Robert De Niro

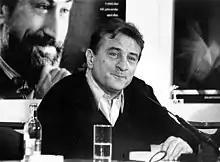

"Casino" (1995) marked De Niro's return to the crime genre with Scorsese in their eighth collaboration. Co-starring Sharon Stone and Joe Pesci, the film is based on the book "" by Nicholas Pileggi. De Niro portrays Sam "Ace" Rothstein, a mob-connected casino operator in Las Vegas. The film's themes revolve around greed, betrayal, wealth, status, and murder that occur between two mobsters, Sam "Ace" Rothstein (De Niro) and Nicky Santoro (Pesci), and a trophy wife (Stone) over a gambling empire. "Casino" was released to mostly positive critical reception, and was a success at the worldwide box office. Roger Ebert was impressed with the lead performers' abilities to "inhabit their roles with unconscious assurance," and "The Globe and Mail"'s critic thought "De Niro does an extraordinarily subtle job of capturing the paradox [...] that lie at the heart of this picture." Shortly afterwards, he starred in 1995's crime thriller "Heat", about a group of professional bank robbers. Art Linson, who had previously produced films starring De Niro, sent him the script first. "It was very good, very strong, had a particular feel to it, a reality and authenticity," De Niro said. Co-starring Al Pacino, Val Kilmer, Tom Sizemore, and Jon Voight among others, the film was released to wide acclaim; Michael Wilmington of the "Chicago Tribune" wrote: De Niro and Pacino redeem everything. In "Heat", they represent a high postwar tradition for movie actors – the ones inspired by Marlon Brando, John Cassavetes and James Dean – who aren't afraid of emotion, who run right into the jaws of a scene to grab it. Like others from their generation – Jack Nicholson, Gene Hackman, Harvey Keitel – they have a keener slant on machismo. They easily explore its darker strata. "Heat" marked the first time that Pacino and De Niro appeared on-screen together; they were both in "The Godfather Part II" but were never in any scenes together because the film takes place in two separate timelines. De Niro as Vito Corleone was in the past and Pacino as his son Michael was in the present.